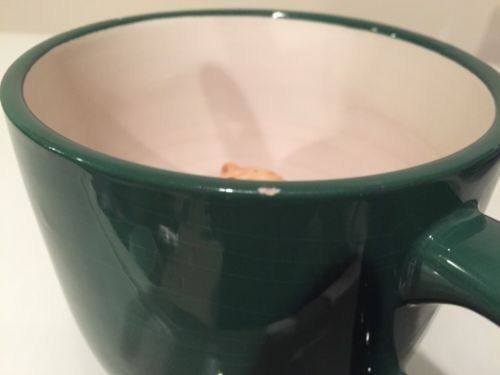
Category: mug